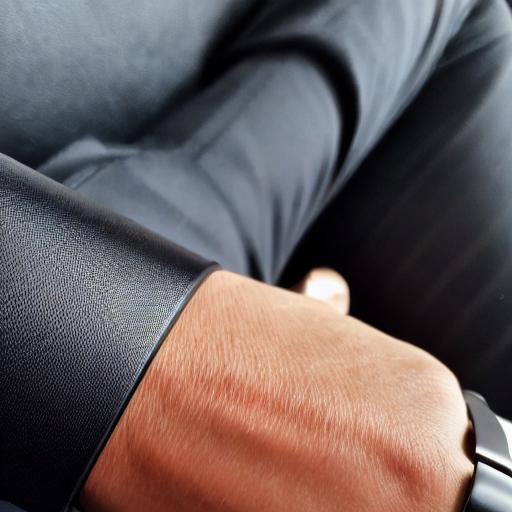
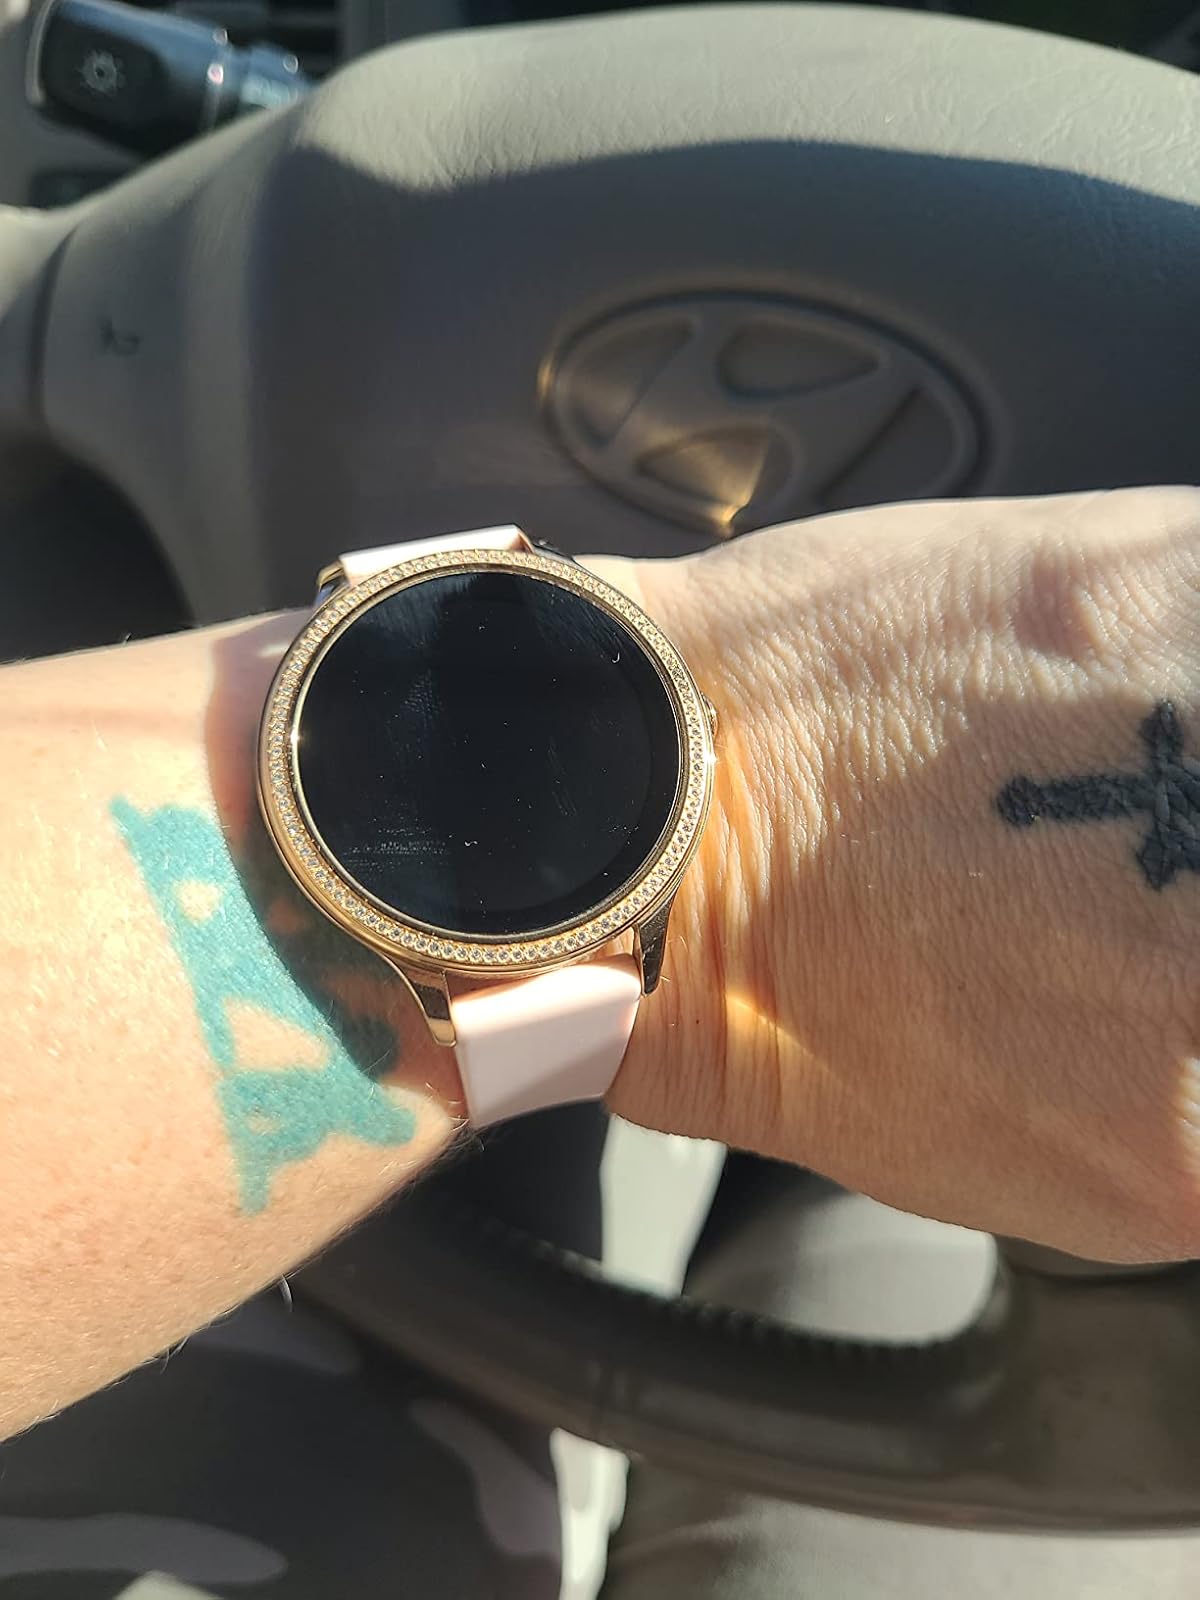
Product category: smartwatch
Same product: no